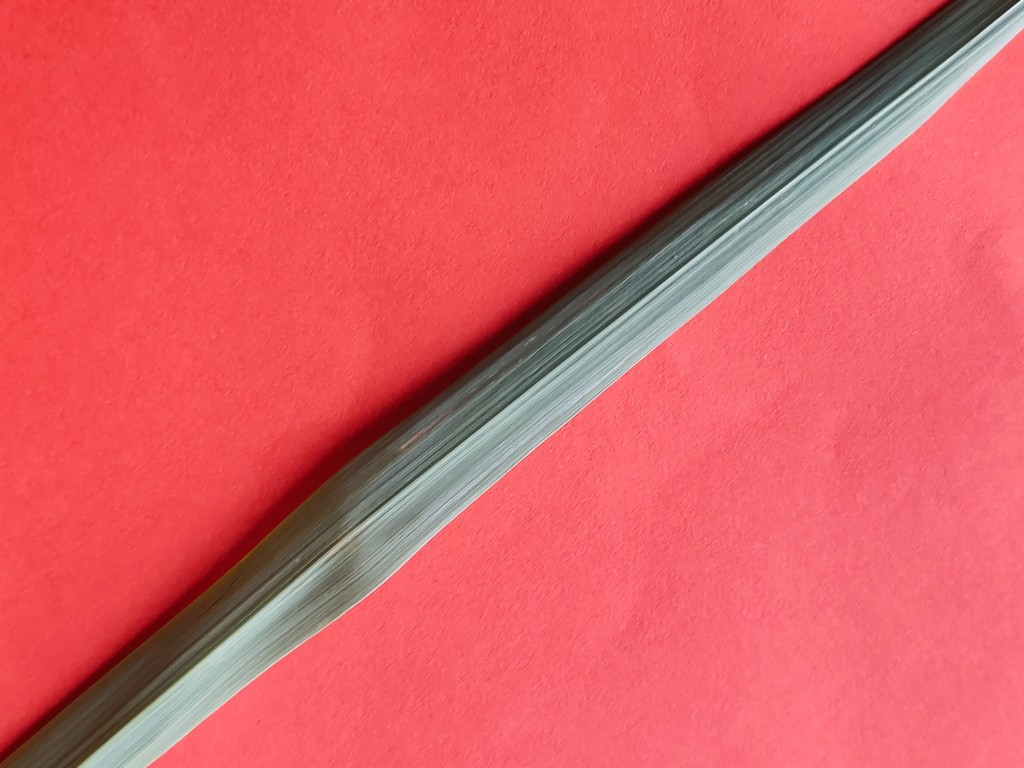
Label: Healthy